Joba Chamberlain

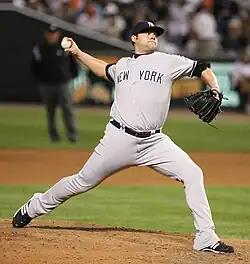
Chamberlain pitching for the Yankees in 2008

Chamberlain was granted a leave of absence on April 13, when he received news that his father was in the hospital after collapsing at his home in Lincoln, Nebraska. At the time of his leave, Joba had a record of 1–0, with a 0.00 ERA, six strikeouts, and three holds in four games and 5 innings pitched. Chamberlain returned from the bereavement in time for the second game against the Baltimore Orioles on April 19. On April 20, Hank Steinbrenner announced that he wanted Chamberlain to be moved into the rotation.